Pontiac Tempest

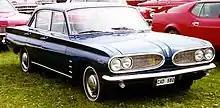
1961 Pontiac Tempest sedan

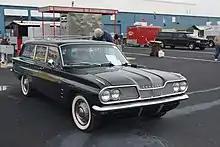
1962 Pontiac Tempest Custom wagon

It shared sheet metal with the Oldsmobile F-85, the first-generation Tempest had several features that differentiated it from the other compact GM cars. The engine was a 195 cubic inch (3.2 L) straight-4 marketed as the "Trophy 4," derived from the right cylinder bank of Pontiac's 389 cubic inch "Trophy 8" V8 engine. The Tempest featured a drivetrain with a rear-mounted transaxle that was coupled to a torque shaft arcing in a downward bow within a curved, longitudinal tunnel. Use of the torque shaft was the result of being forced to use the Corvair floorpan which, being a rear engine platform, had no drive shaft. To combine flexibility with strength in the proper proportion, the shaft was forged of SAE 8660 steel (high nickel, chrome and molybdenum alloying percentages) for torsion bar specifications. For automatic cars, the shaft was in diameter and long, while the manual-box shaft was by . This joined the forward engine and the rear transaxle (therefore no transmission hump) into a single unit, helping to reduce vibration. The design, known as "rope drive," had been seen previously only on General Motors' 1951 Le Sabre concept car.